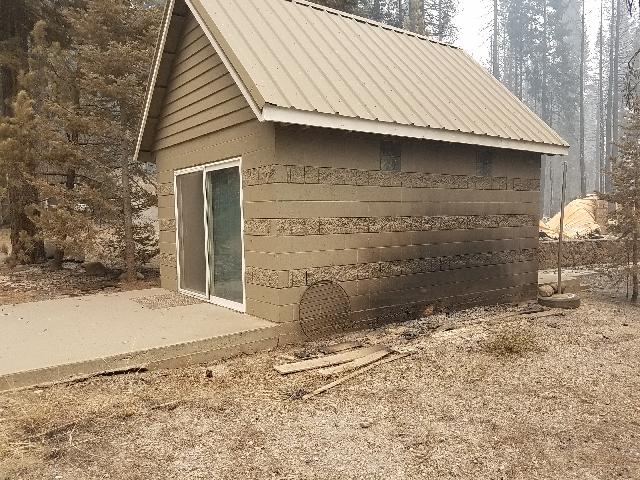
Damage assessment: affected